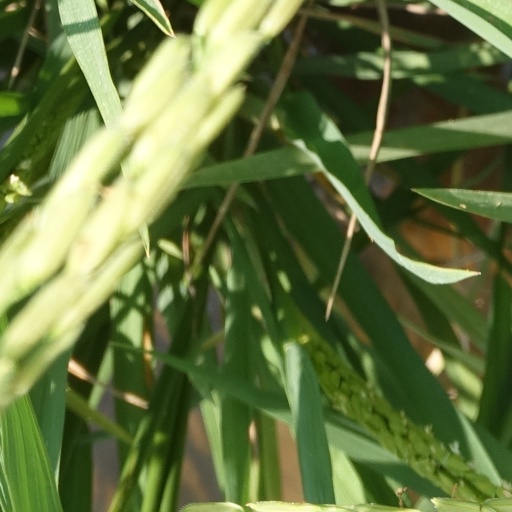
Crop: rice